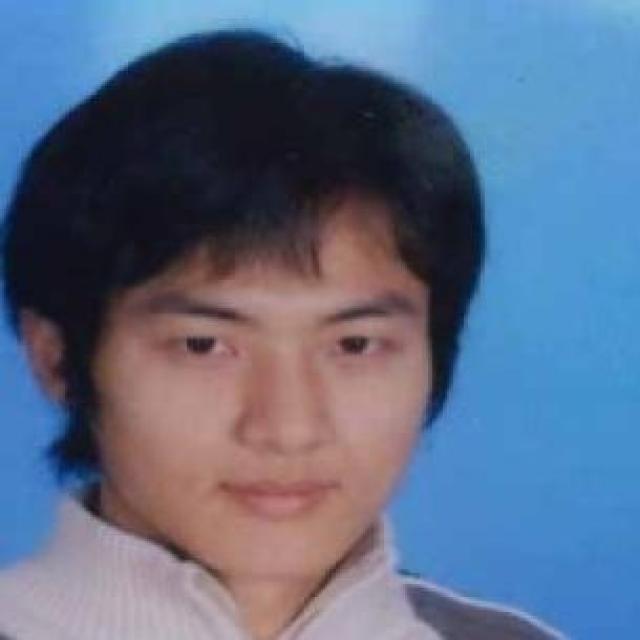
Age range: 21-44